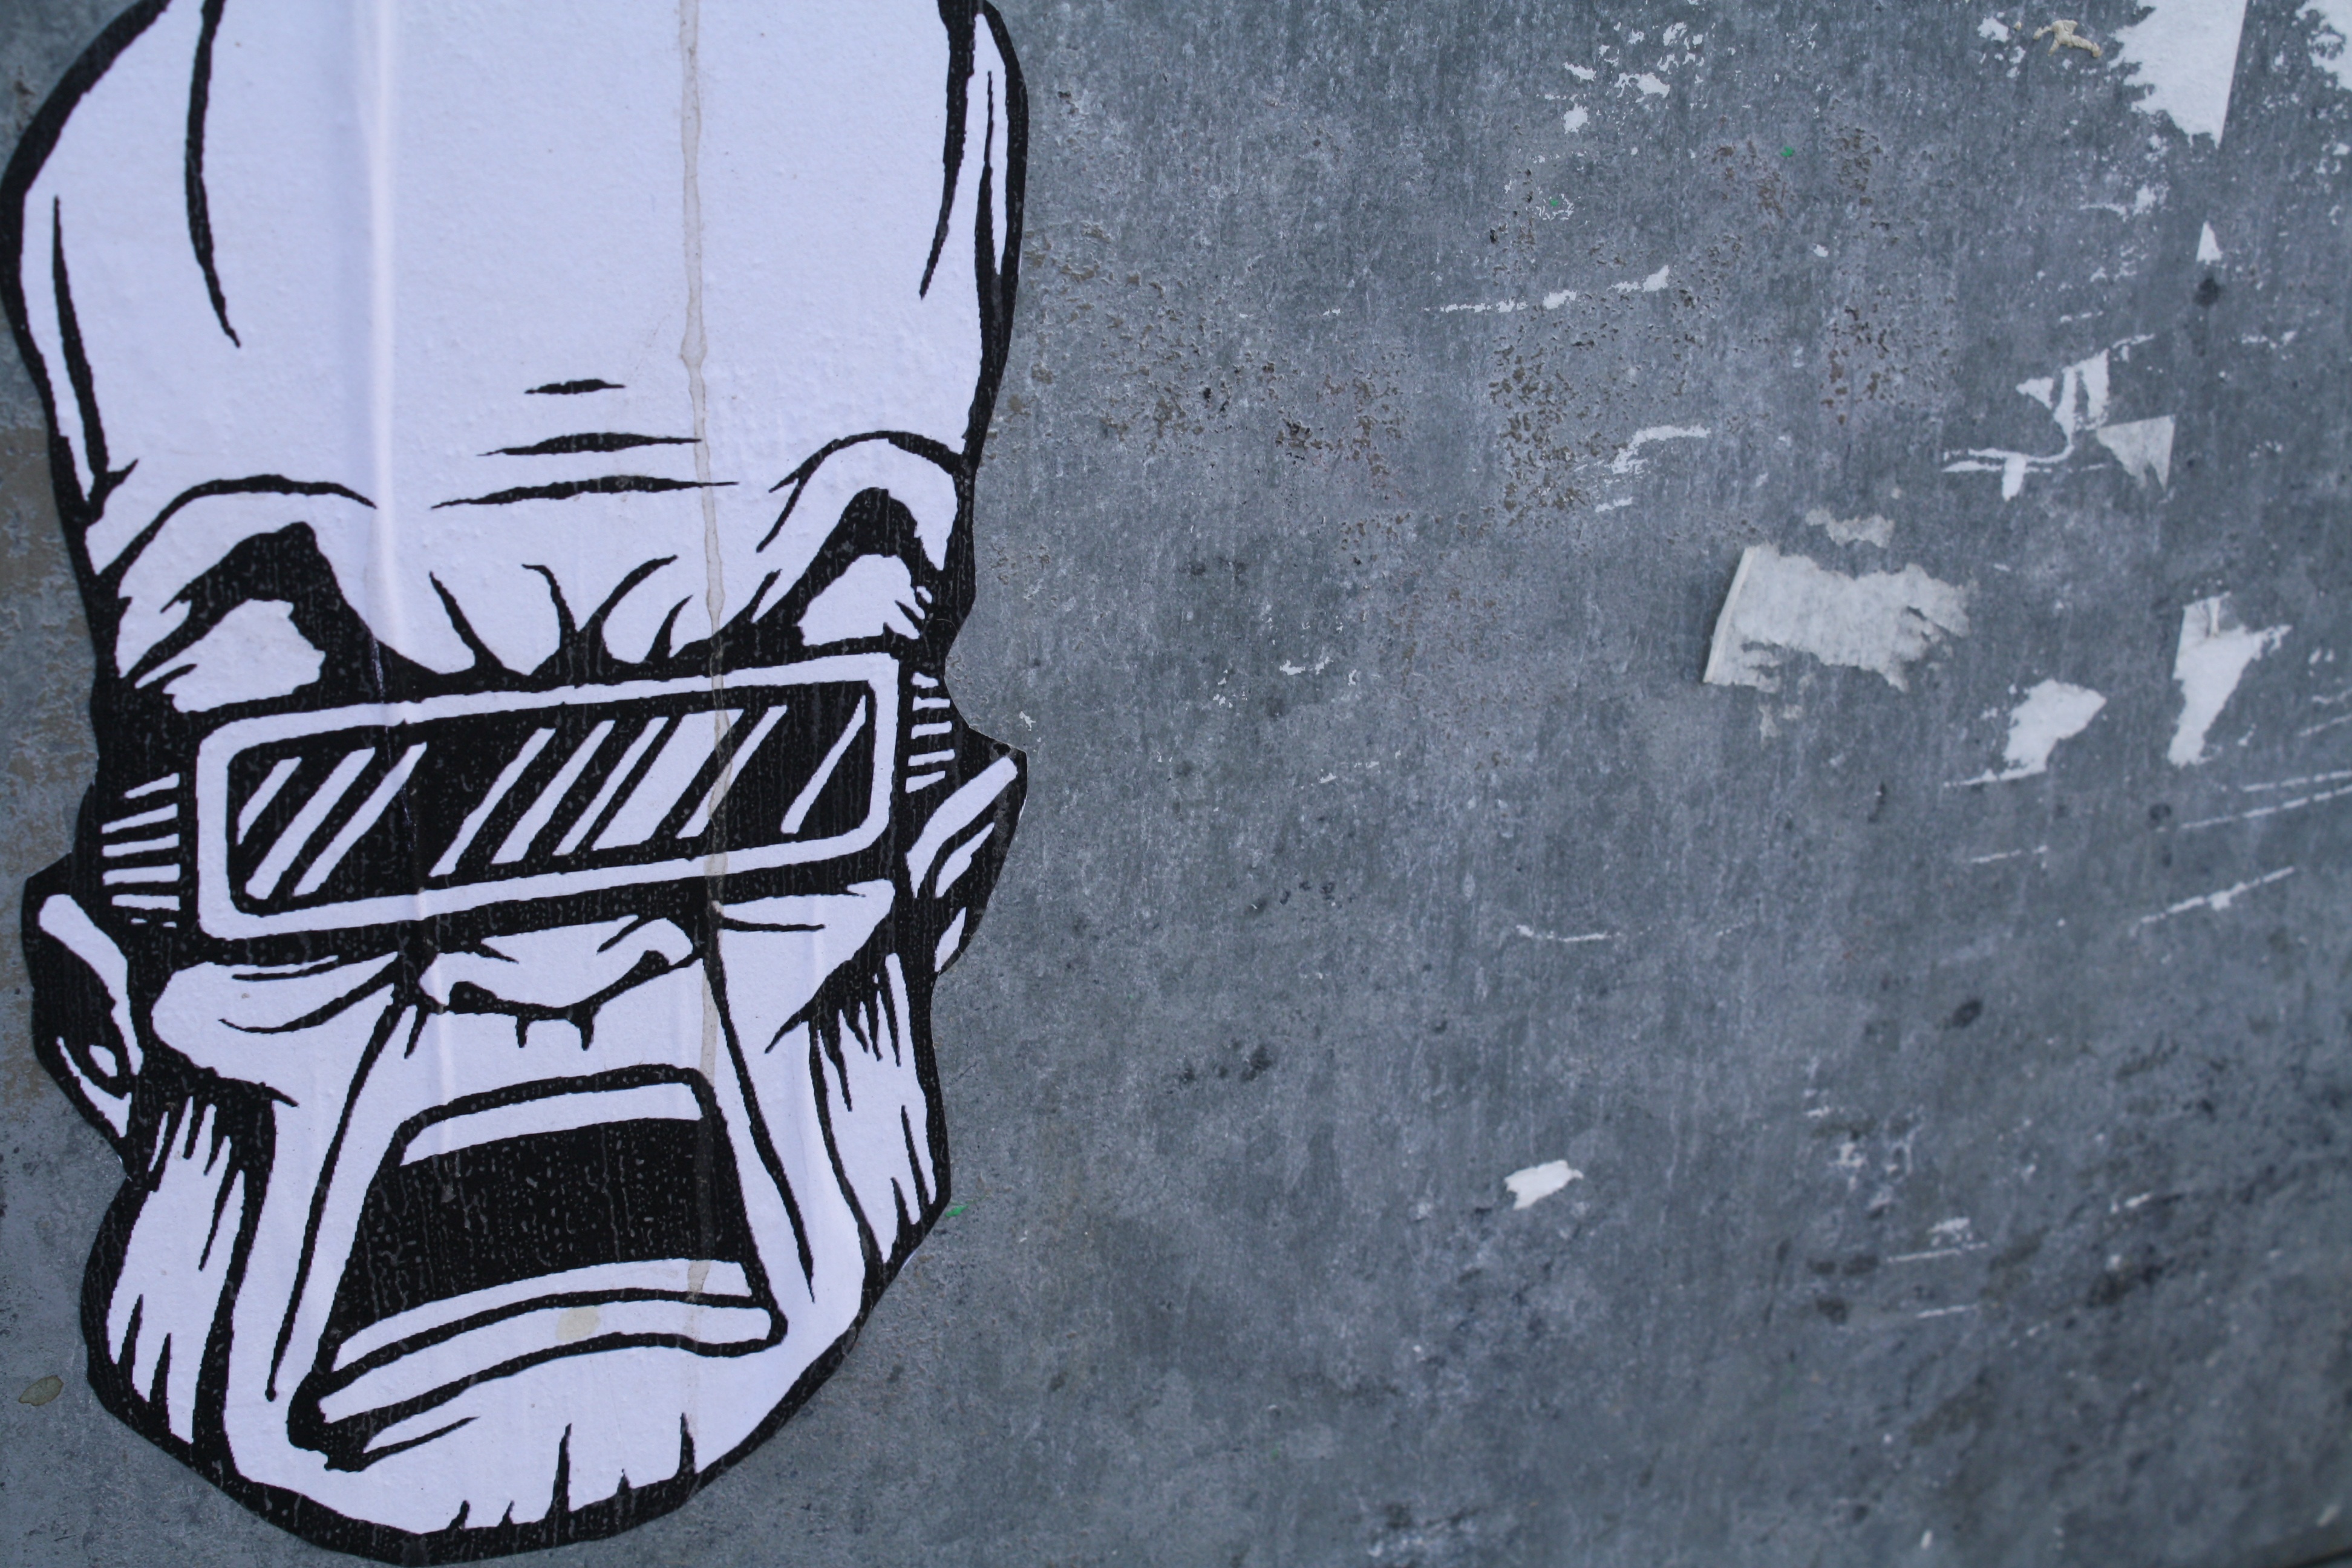
white, black, monochrome, graffiti, street art, art, drawing, streetart, grafiti, cartoons